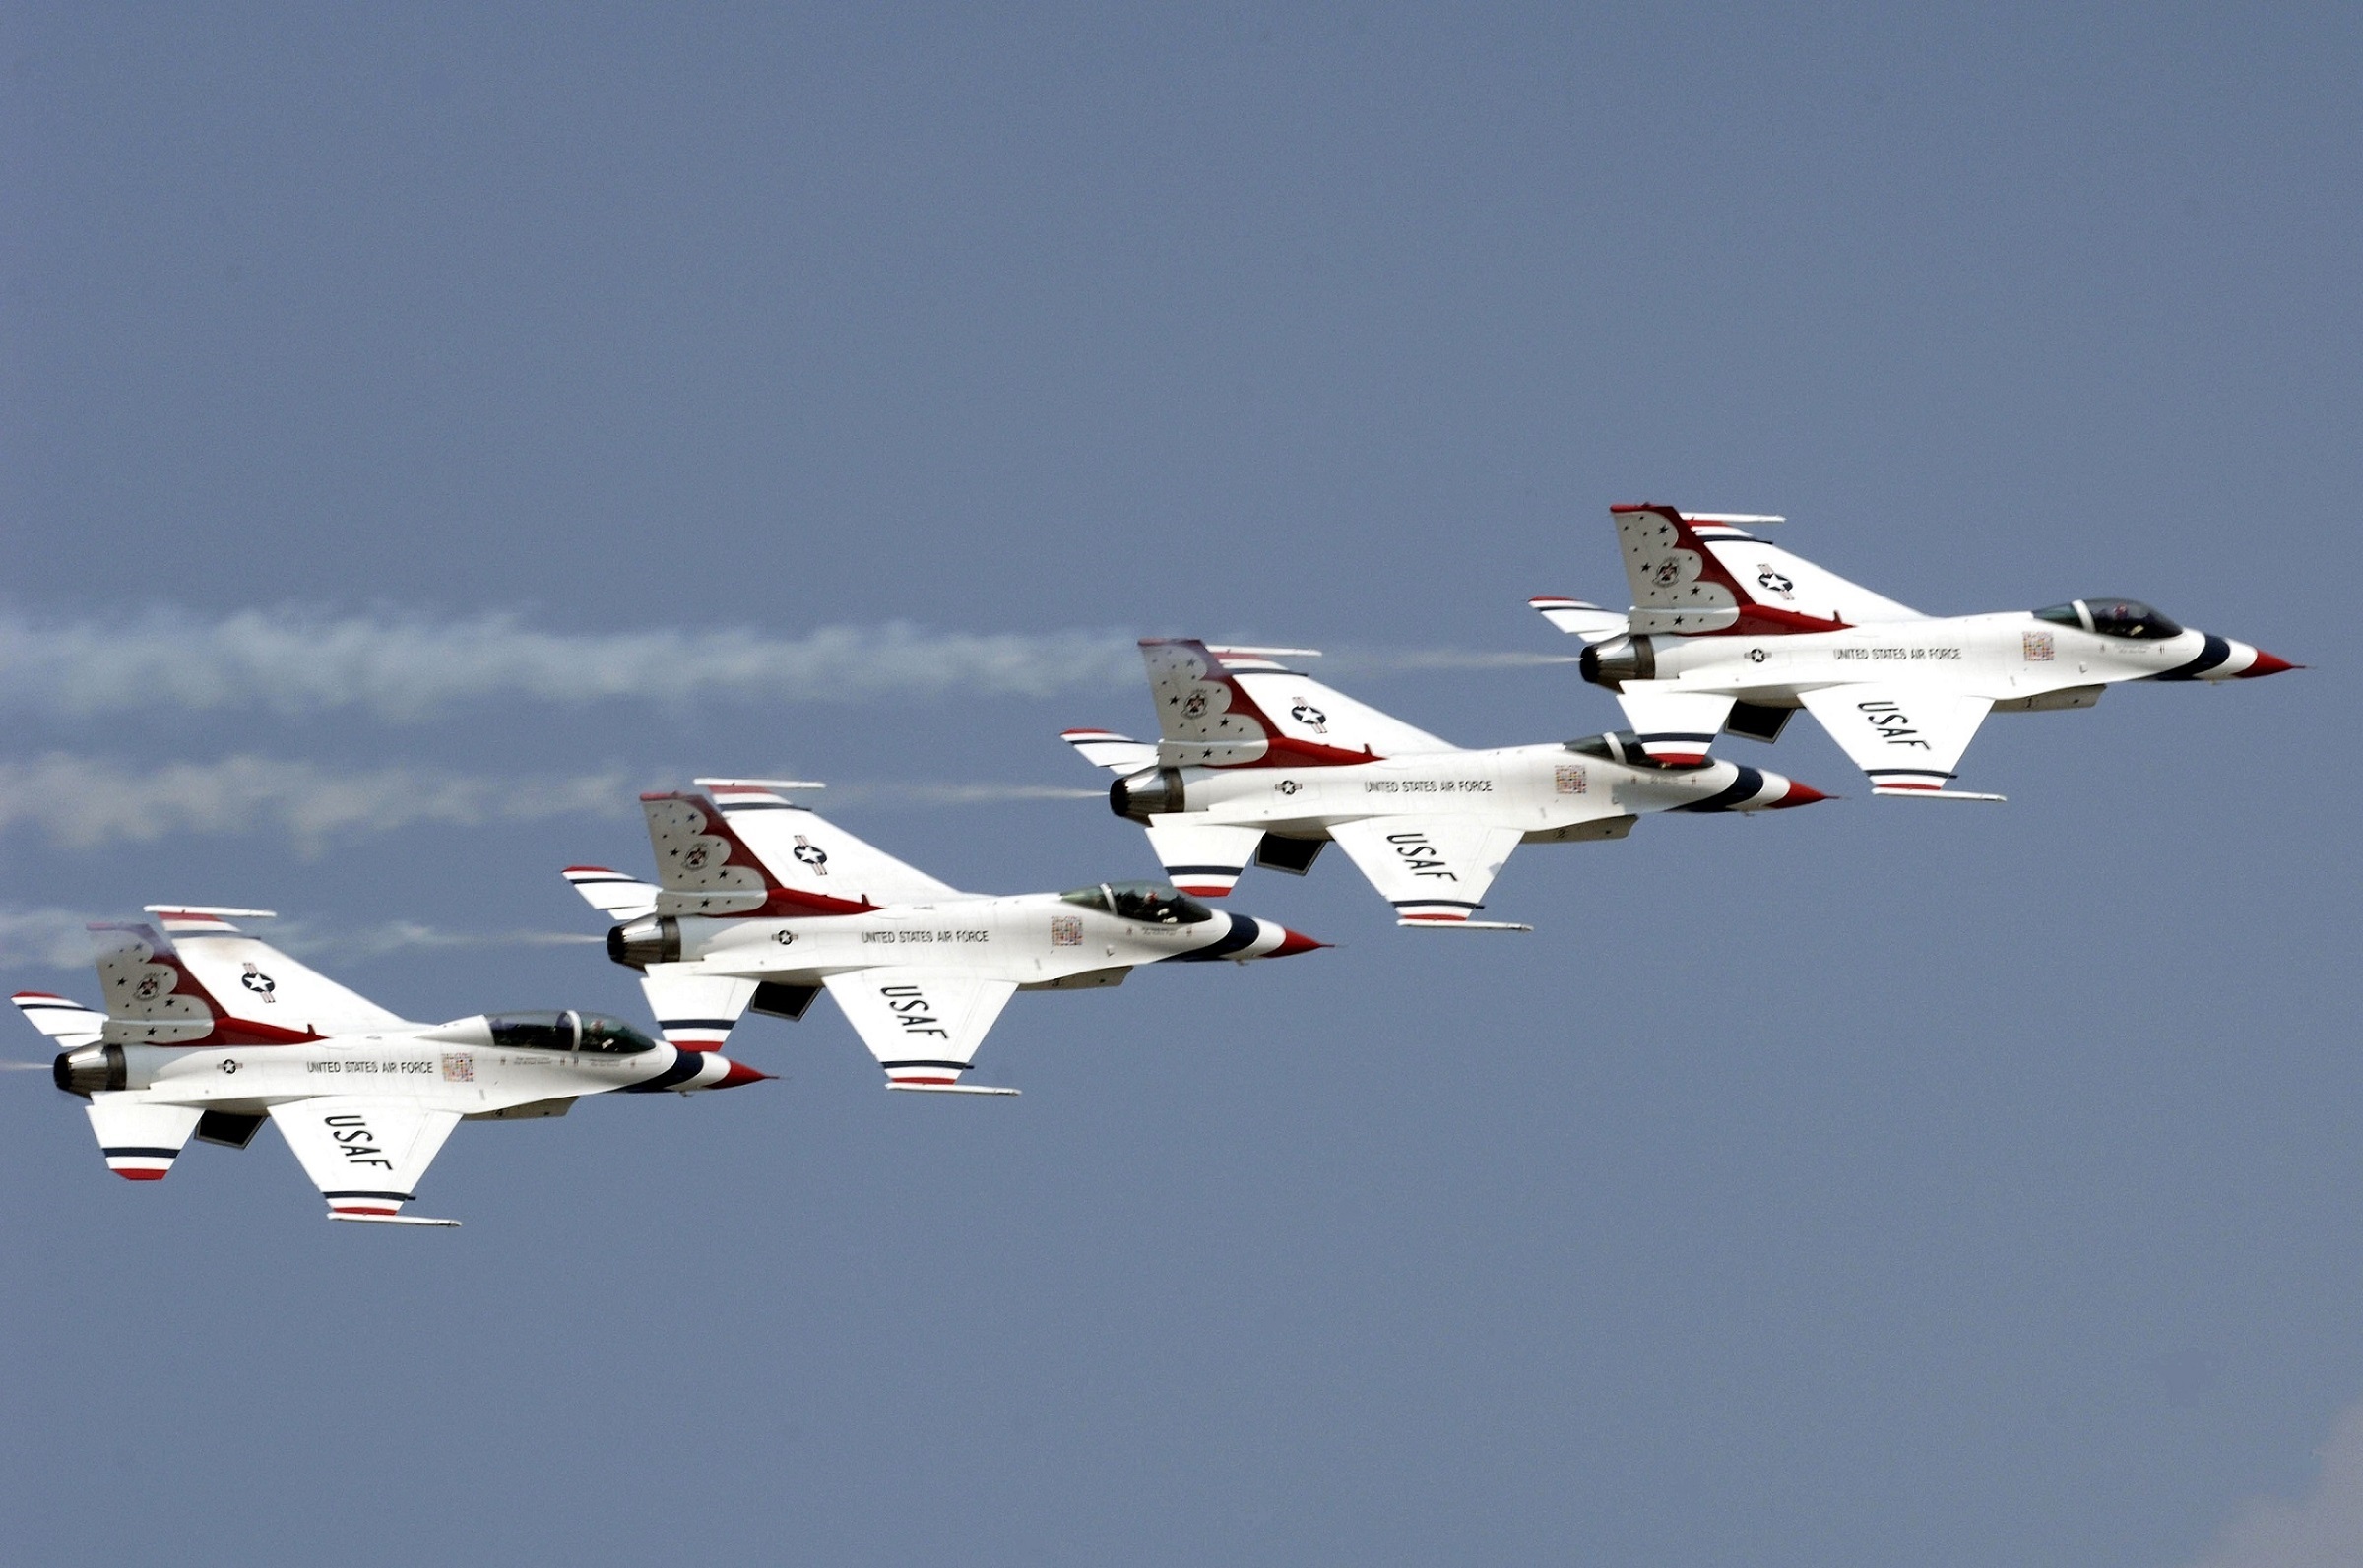
wing, group, smoke, airplane, aircraft, military, vehicle, airline, aviation, skill, team, airplanes, teamwork, precision, planes, takeoff, jets, thunderbirds, air show, air force, jet aircraft, demonstration squadron, aerobatics, fighters, fighter aircraft, military aircraft, us air force, atmosphere of earth, mcdonnell douglas fa 18 hornet, boeing fa 18e f super hornet, sukhoi su 35bm, shenyang j 11, sukhoi su 30mkk, sukhoi su 27